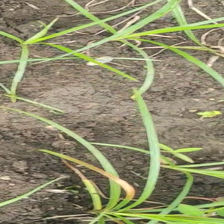
Weed species: Lavhala_(Cyperus_Rotundus)